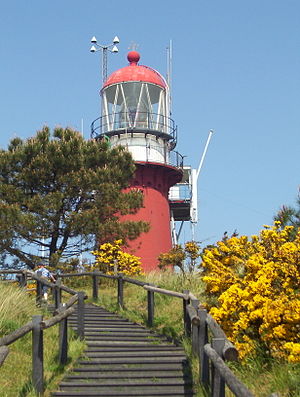
Vuurboetsduin
Fyrtårnet på Vuurboetsduin.
Vuurboetsduin er en klit vest for landsbyen Oost-Vlieland på den nederlandske ø Vlieland og det højeste punkt i provinsen Frisland. Det er også det højeste punkt på de vestfrisiske øer.